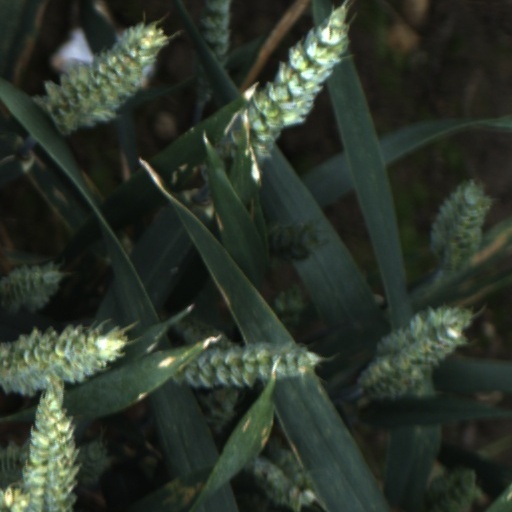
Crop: wheat